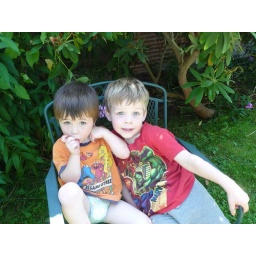
The boys, sitting in &amp;quot;my&amp;quot; chair after being told the story of Goldilocks and the three bears.